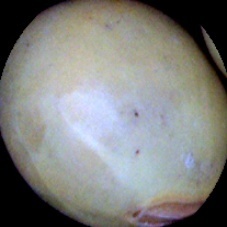
Label: Immature